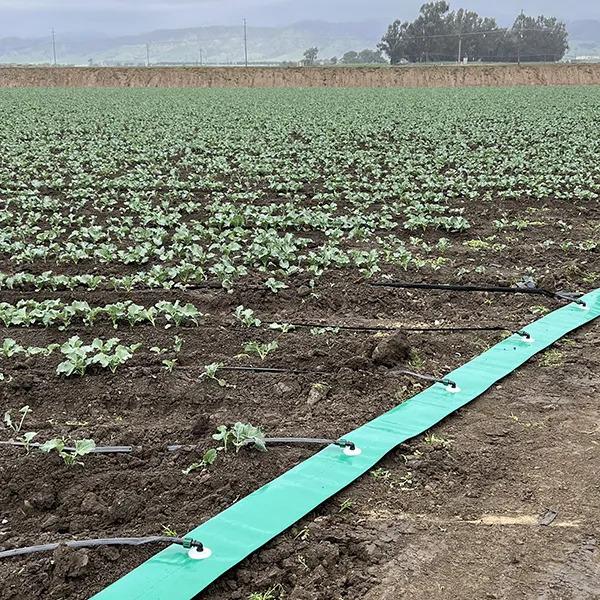
Hili ni shamba kubwa ambayo ina mimea ambazo zimepandwa kwa safu.Shamba hilo linatumia mfumo wa umwangiliaji wa matone katika ukulima.Kuna mabomba ya maji ya rangi nyeusi ambayo yanapita katikati ya mimea.